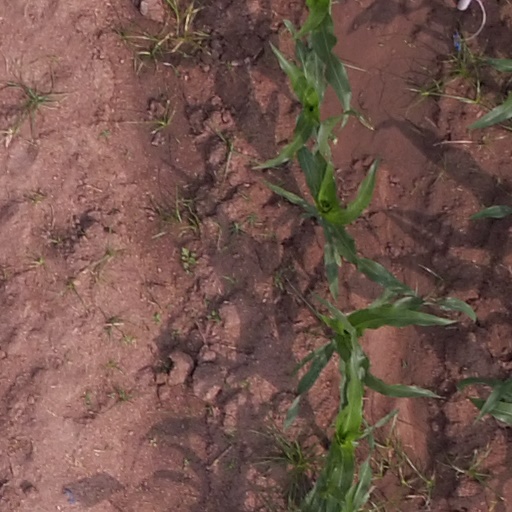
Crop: maize; corn